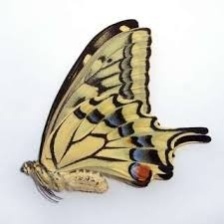
Species: AFRICAN GIANT SWALLOWTAIL